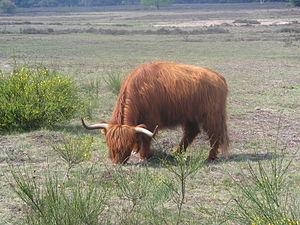
La gestion conservatoire est un mode de gestion des milieux naturels ou semi-naturels qui a pour but de rétablir la biodiversité sur les sites profondément dégradés par les activités humaines.